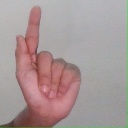
अक्षर: ळ